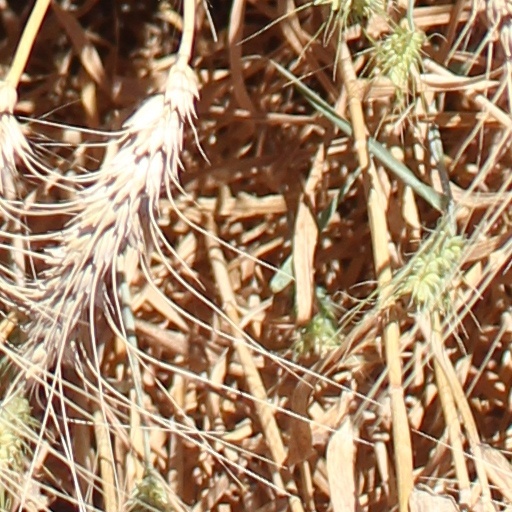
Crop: wheat